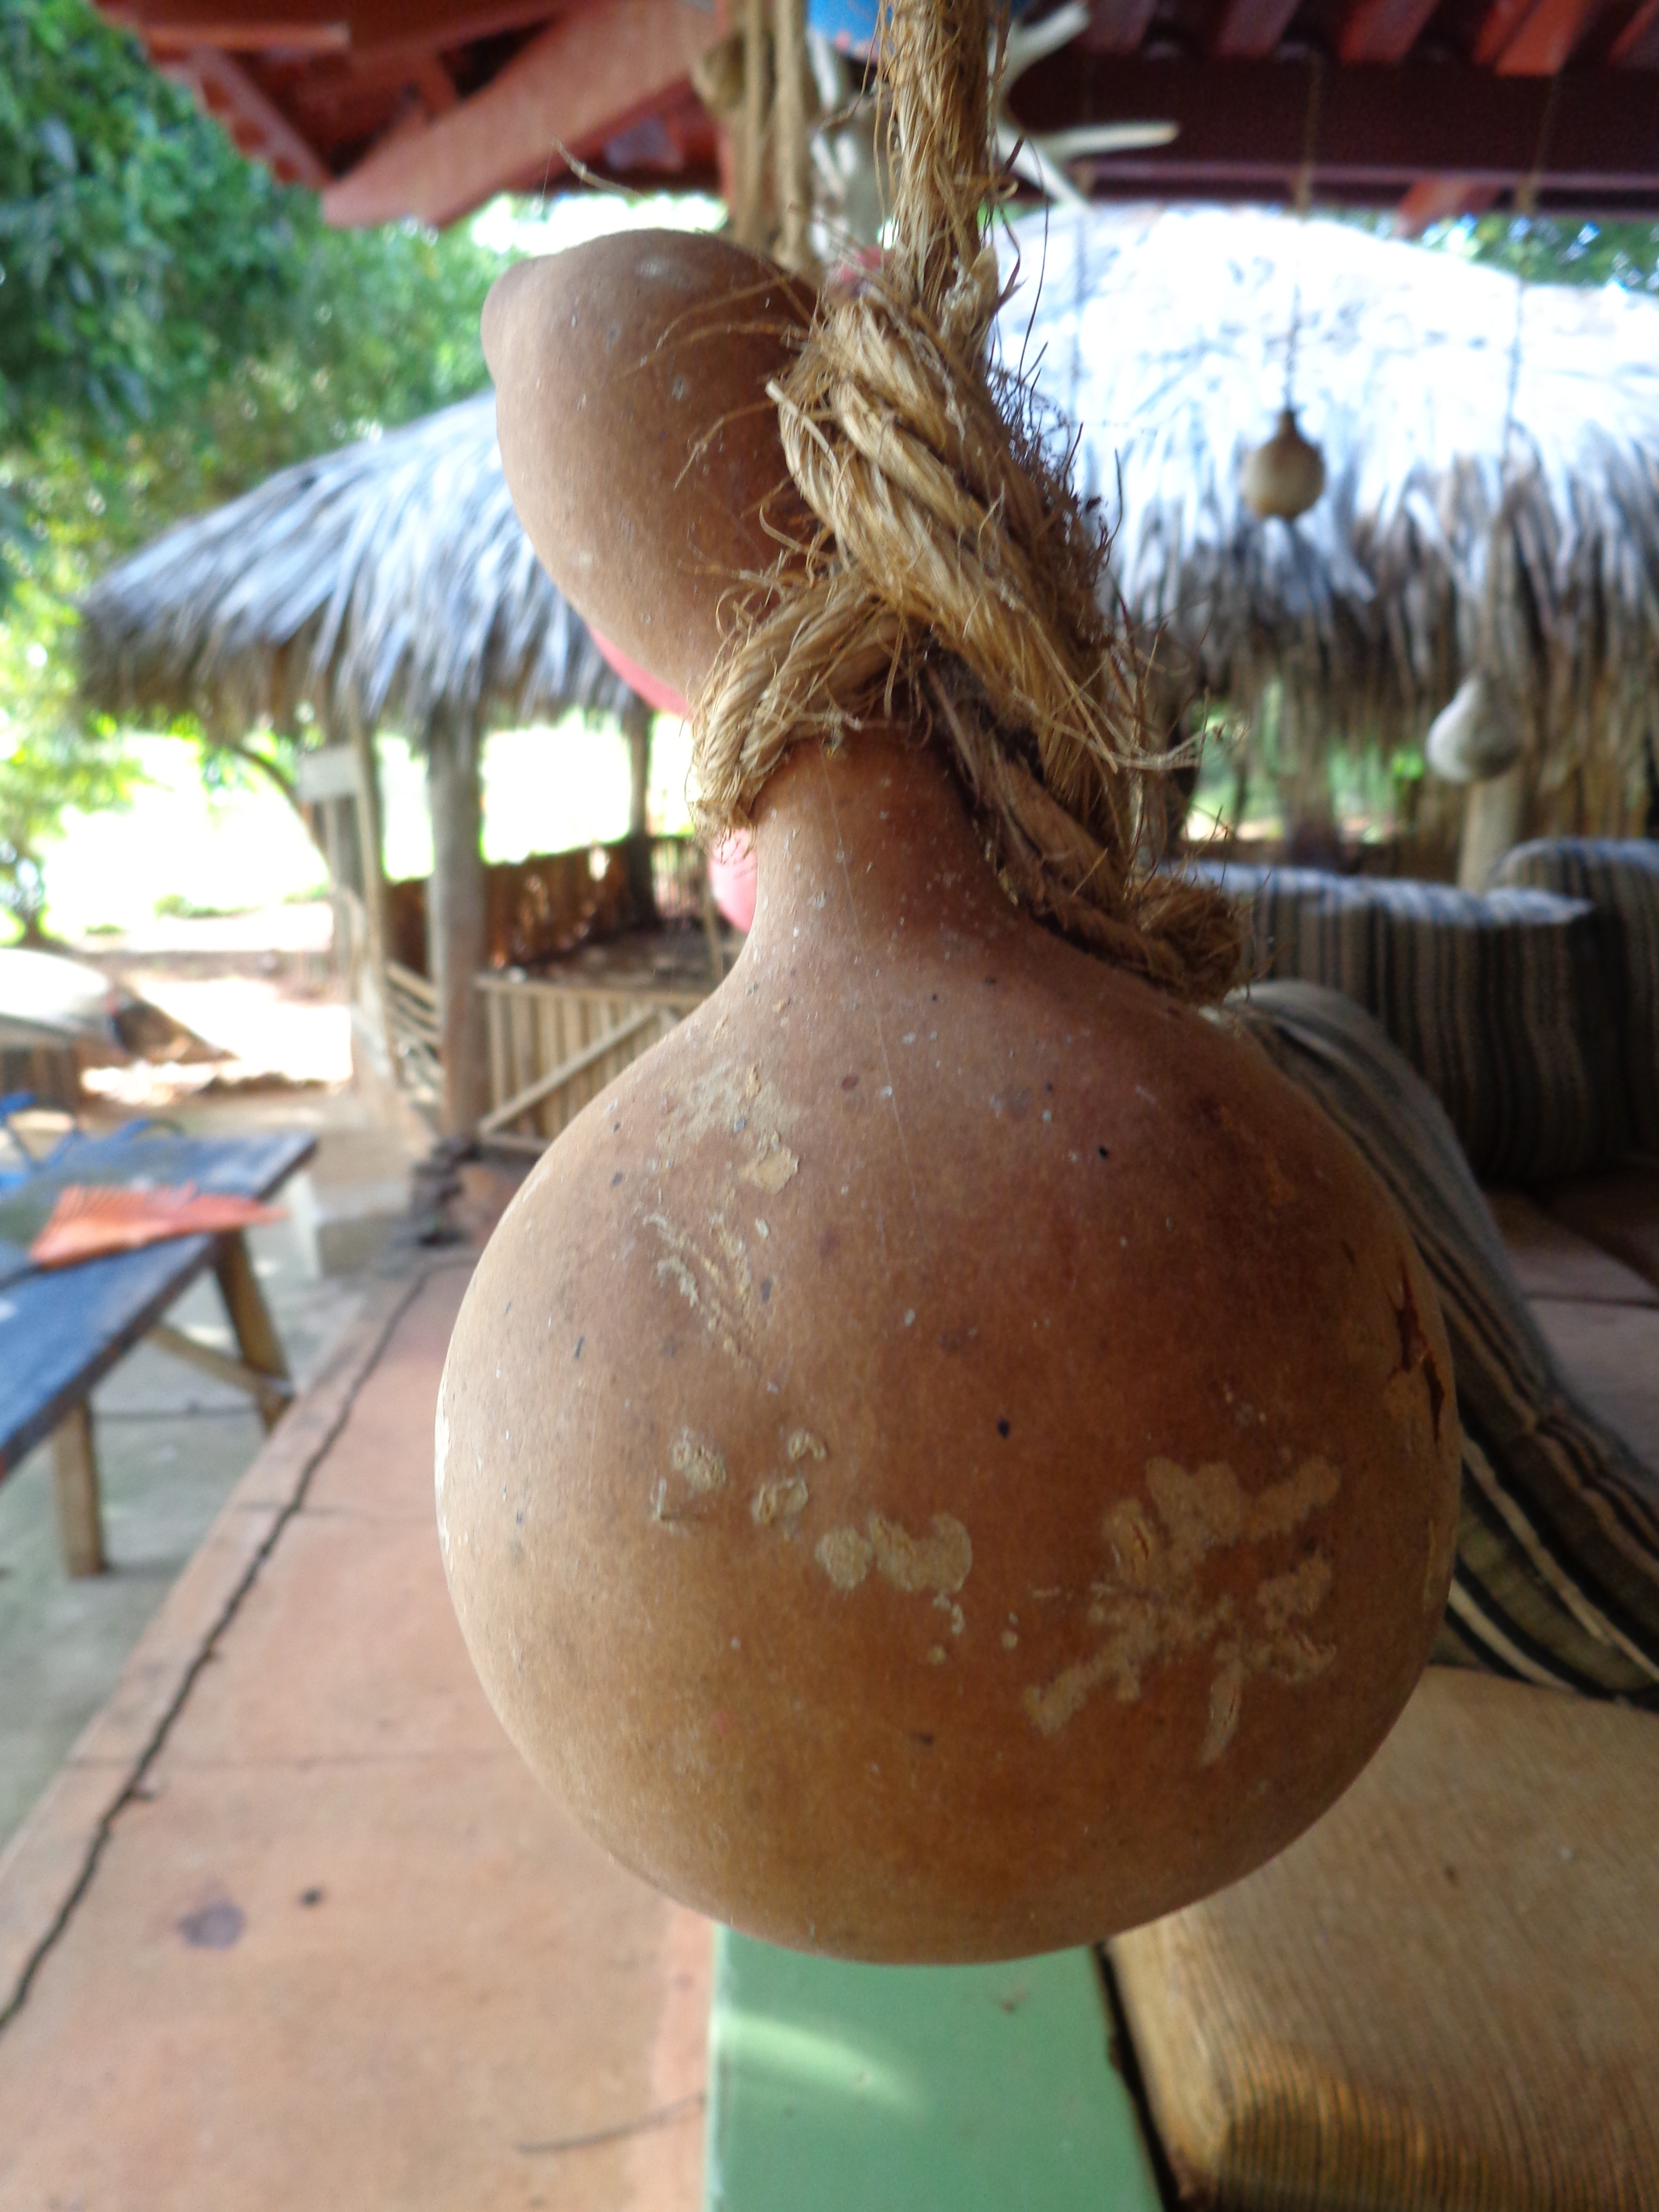
natural, pottery, gourd, calabash, Ipu, vegetable, coconut, cucurbita, plant, ceramic